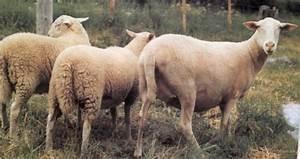
sheep